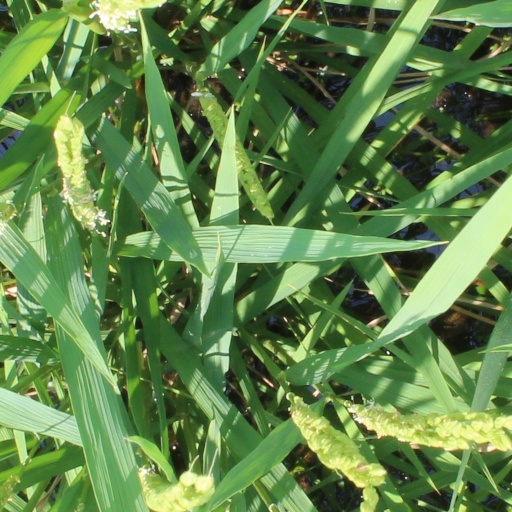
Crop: rice